List of Finnish ice hockey champions

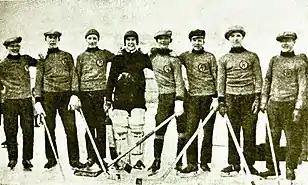

The Finnish ice hockey champions is a title awarded annually to the winning team of the top-tier ice hockey league in Finland, which currently is SM-liiga since 1975. The championship's present format did not take into effect until the league was originally formed for the 1975–76 season under the name of SM-liiga (preceded by SM-sarja). A team who wins the Finnish Championship is awarded the "Kanada-malja" ("Canada Bowl") trophy. The winner of the regular season receives the "Harry Lindbladin muistopalkinto" ("Harry Lindblad Memorial Trophy").